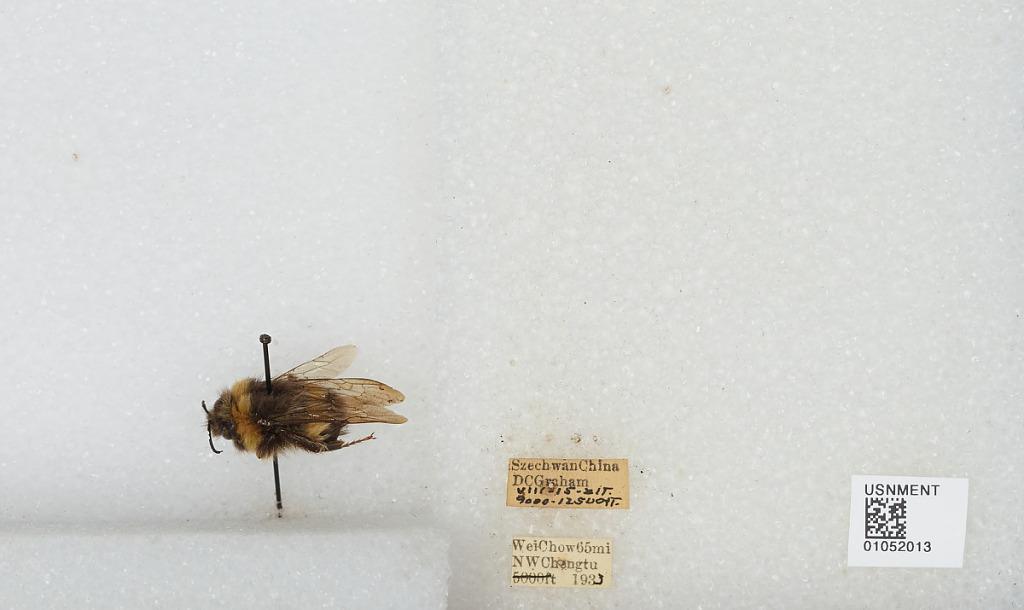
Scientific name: Bombus sp.
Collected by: D. Graham
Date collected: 1933-8-15
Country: China
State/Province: Sichuan
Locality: Wei Chow 65 miles NW Chengdu